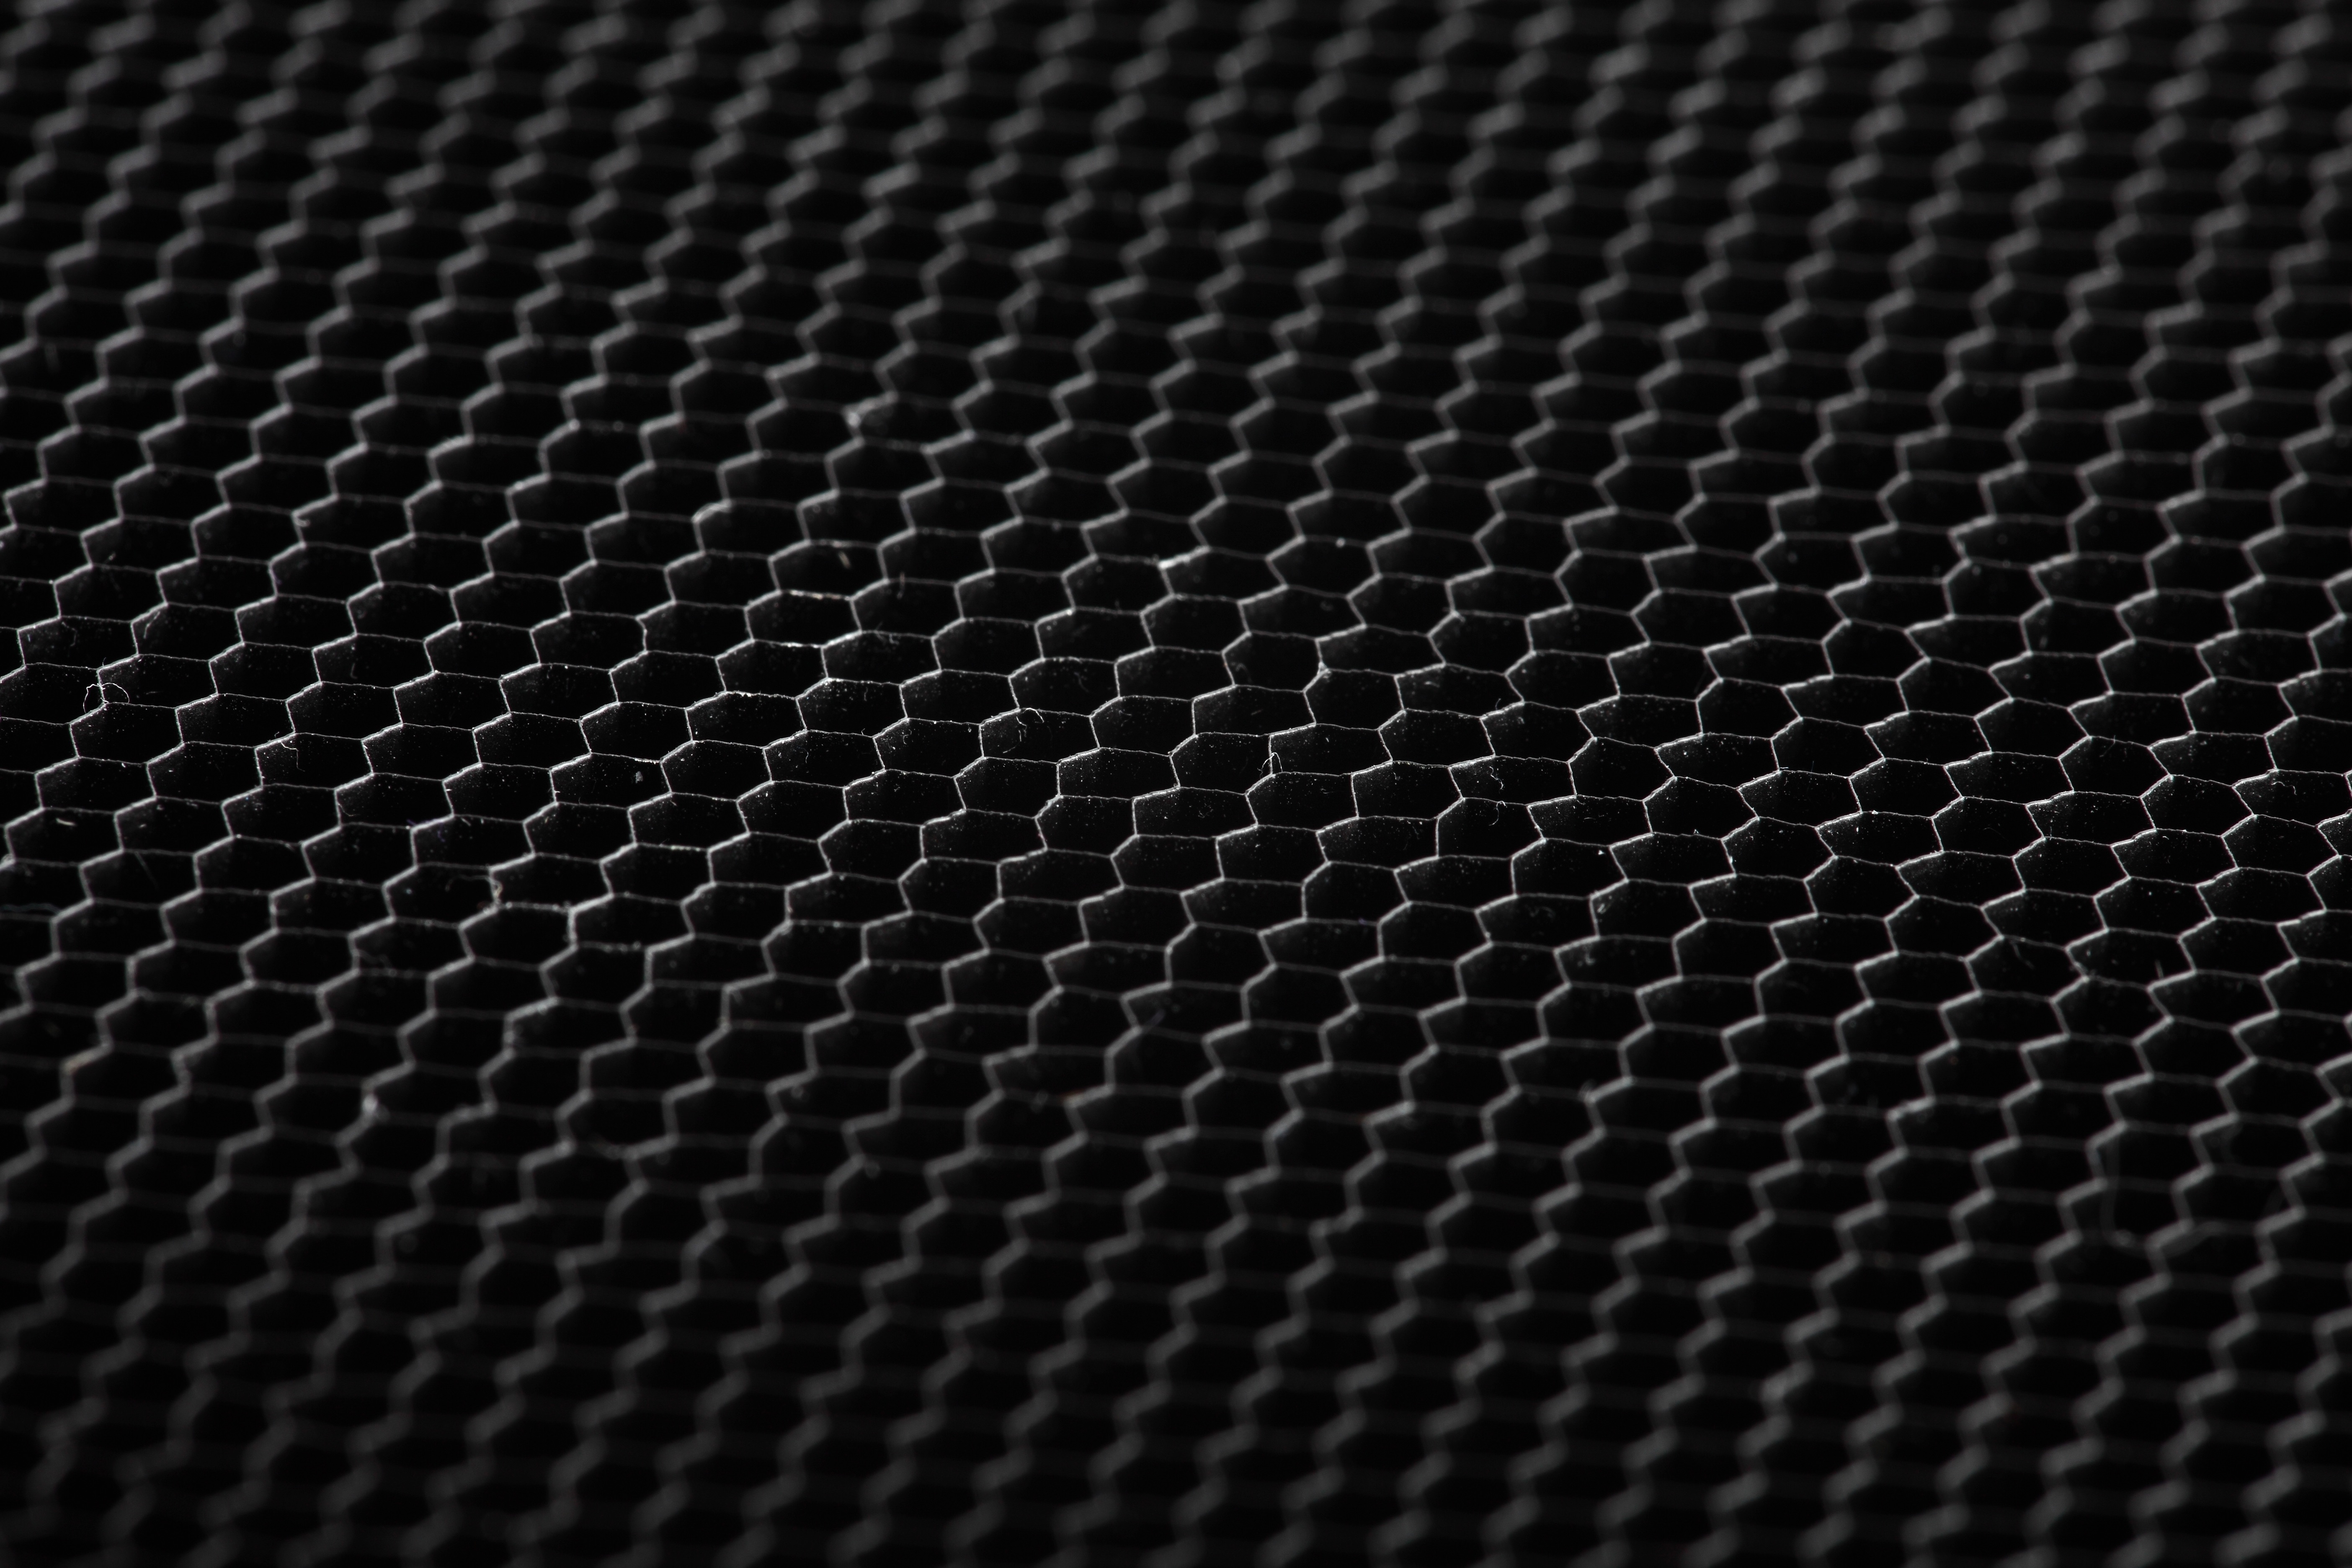
floor, asphalt, pattern, line, metal, black, monochrome, material, circle, font, design, net, mesh, flooring